Lamellar armour

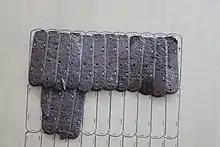
Han dynasty lamellae pieces

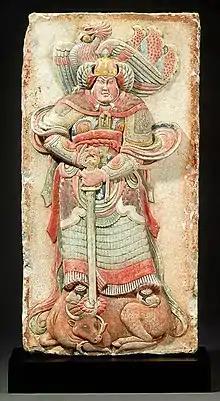
Song dynasty period deity wearing lamellar armoured skirt from the tomb of Wang Chuzhi

In ancient China, lamellar armour appeared by the 5th century BC. It consisted of individual armour pieces (lamellae, lamella singular) that were either riveted or laced together to form a suit of armour. Iron helmets constructed with multiple lamellae began to replace the one piece bronze helmets of old. One sample discovered in Yi county, Hebei Province was composed of 89 lamellae, averaging . For example, the Terracotta Army of the Qin dynasty is portrayed as wearing six (6) or seven (7) different categories of lamellar armor corresponding to rank and military division. Many different types of lamellar armor have also been uncovered through excavations of Han dynasty archeological sites. Lamellar was used from the ancient period through the medieval period, and was used all the way up to the Qing dynasty.